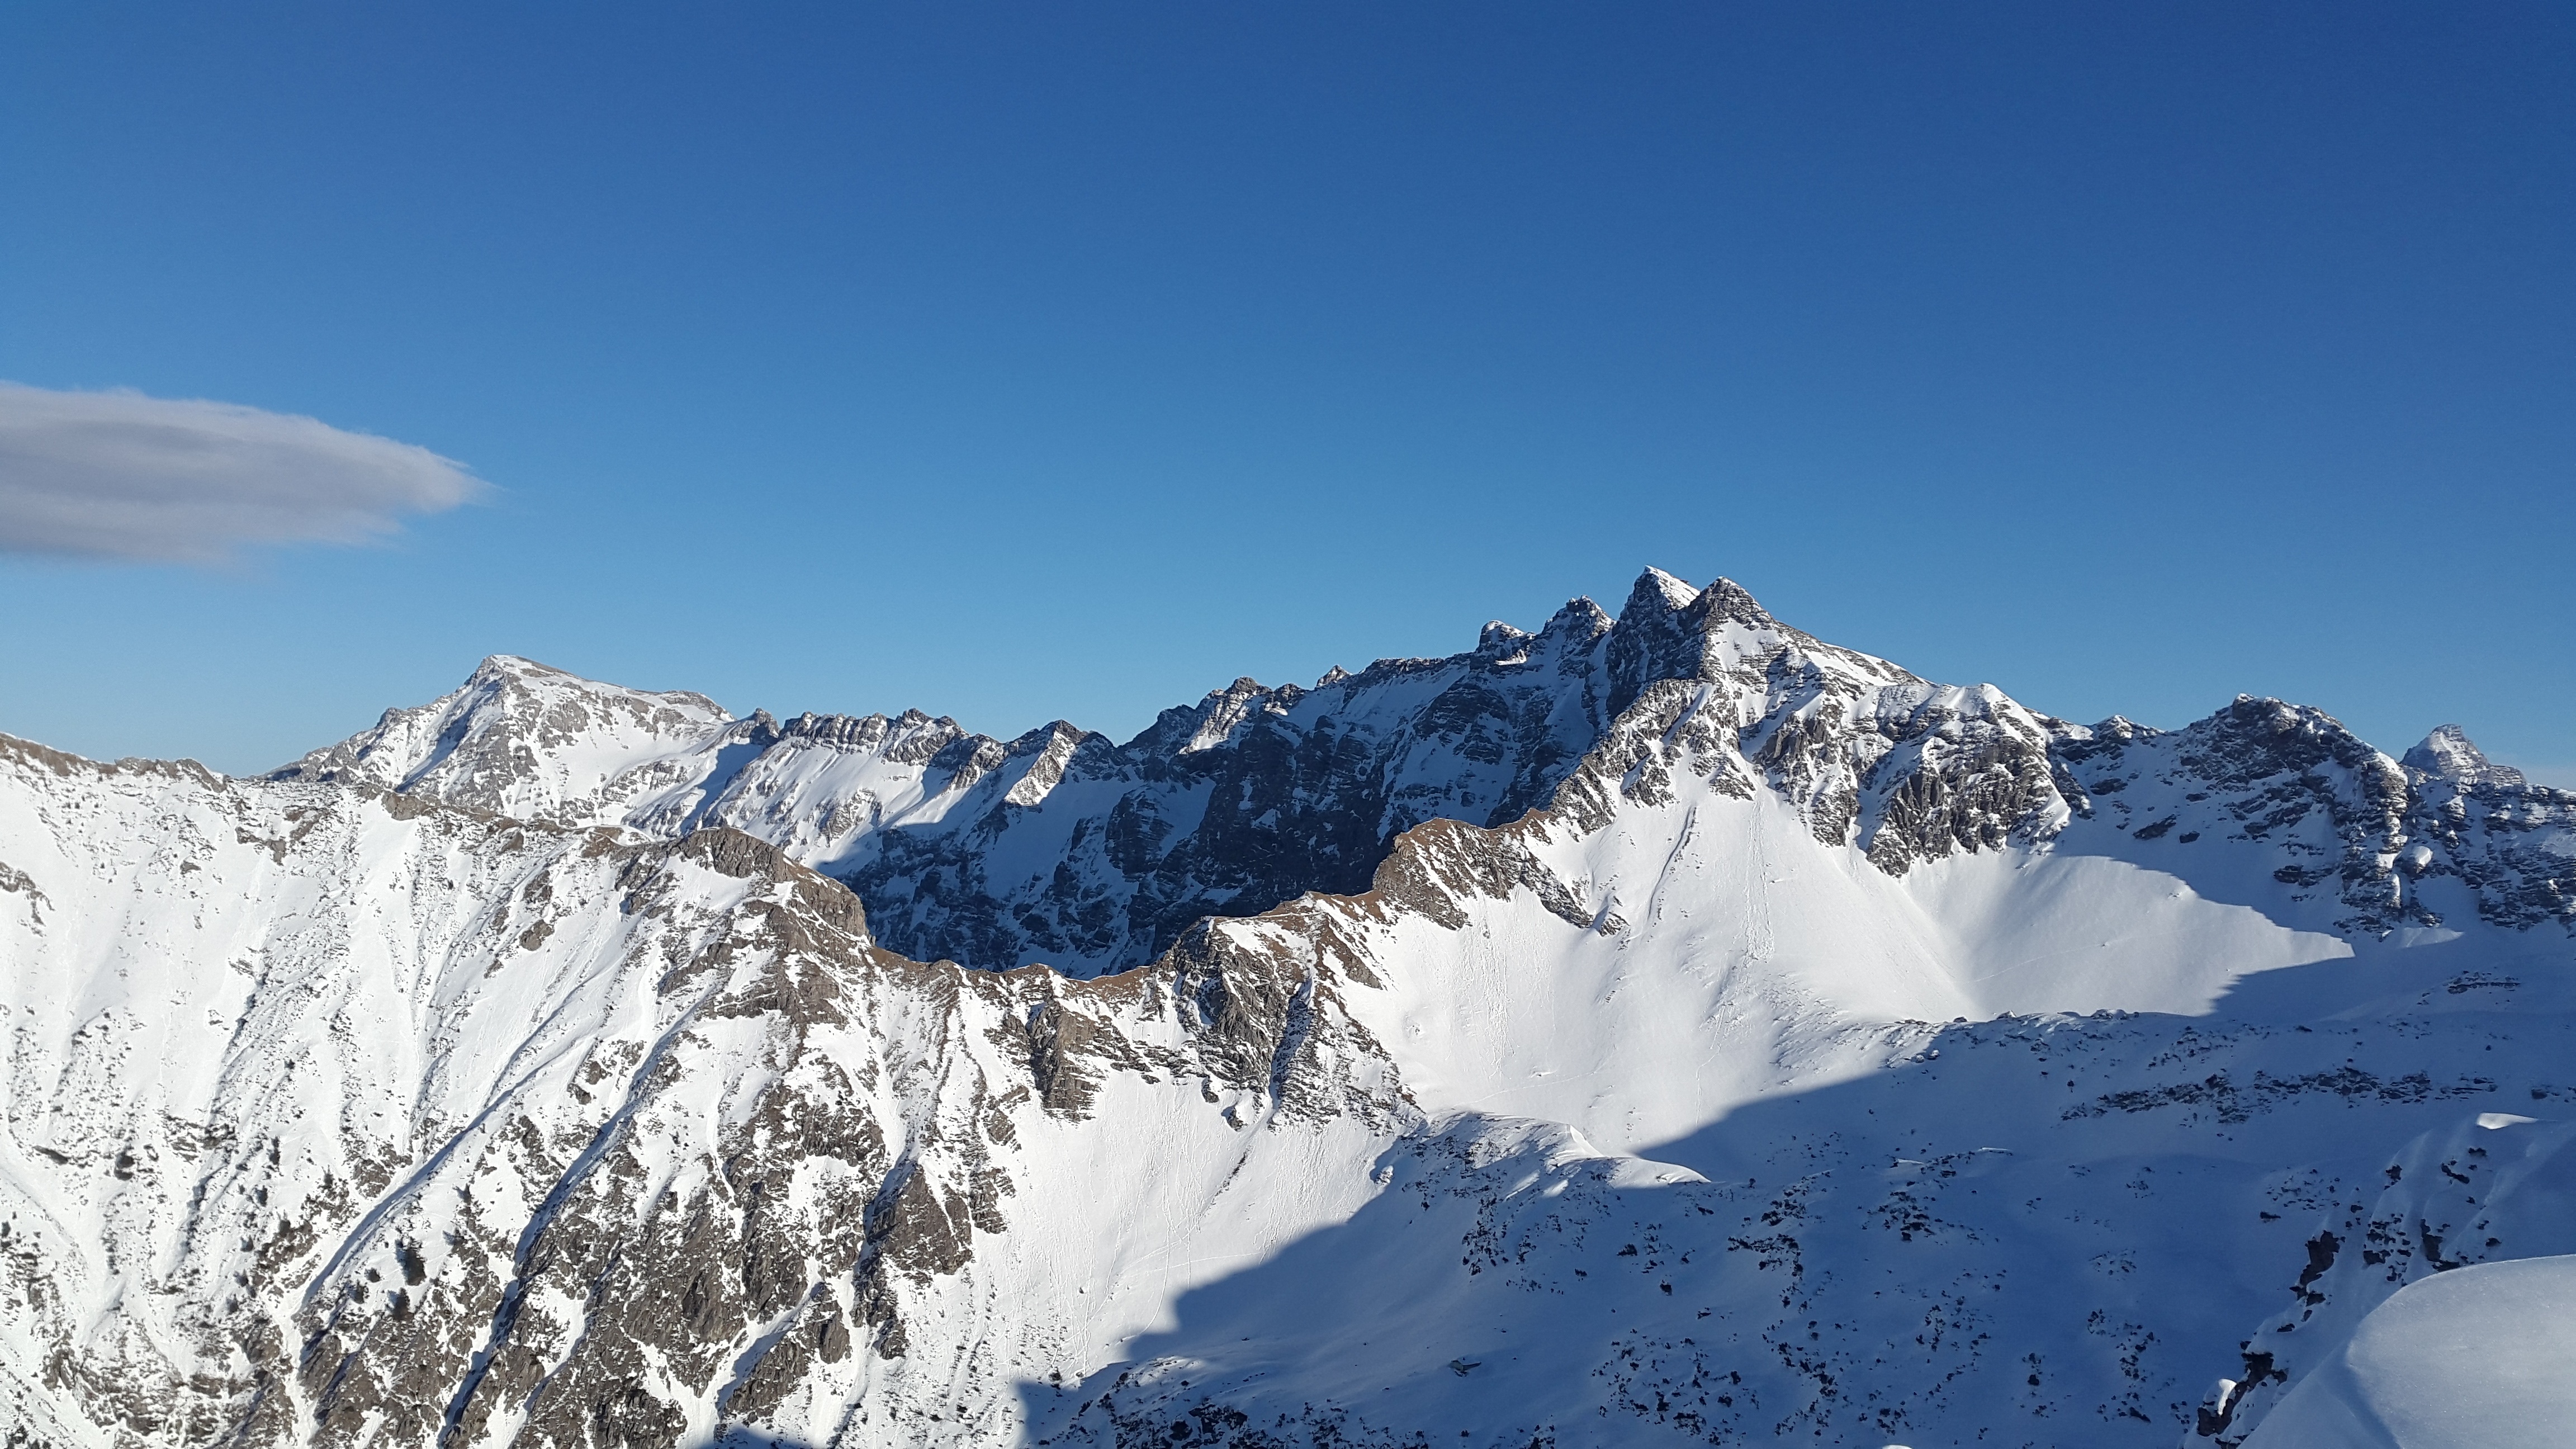
mountain, snow, winter, mountain range, weather, alpine, season, ridge, summit, resort, mountains, alps, plateau, cirque, wintry, piste, landform, ski touring, allg u, ski mountaineering, foghorn, hindelanger climbing platform, geographical feature, mountainous landforms, geological phenomenon